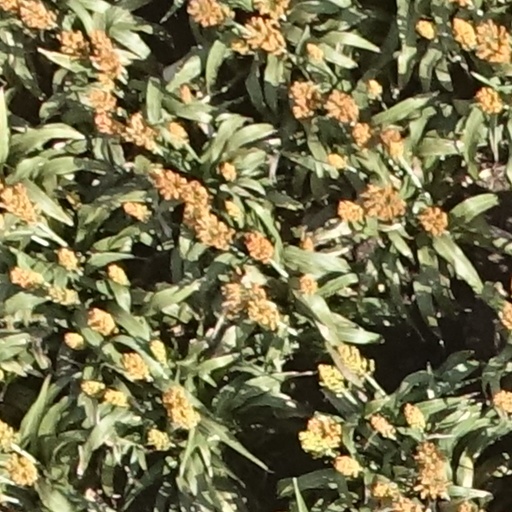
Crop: sorghum